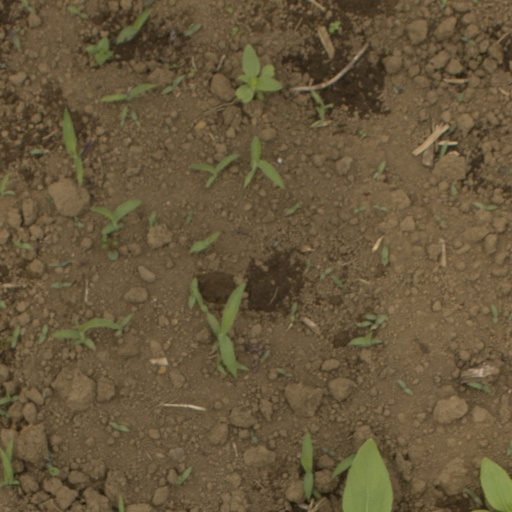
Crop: Jerusalem artichoke